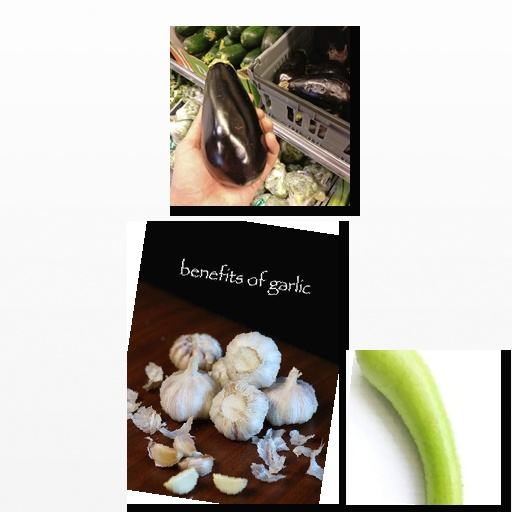
Food items: bottle_gourd, garlic, eggplant